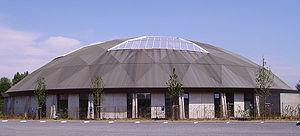
Bruges est une ville de Belgique située en Région flamande, chef-lieu et plus grande ville de la province de Flandre-Occidentale.
Kings Island
Le Boudewijn Seapark est un parc à thème et un parc animalier belge flamand, situé dans la province de Flandre-Occidentale, à Bruges, dans le quartier Sint-Michiels. Il doit son nom au roi Baudouin. Fondé en 1963 par le bourgmestre Michel Van Maele, sous le nom de Boudewijnpark, il est depuis 2004 la propriété du groupe espagnol Aspro-Ocio.
Saint-Michel ou Saint-Michel-lez-Bruges, en néerlandais Sint-Michiels est une section de la ville belge de Bruges située en Région flamande dans la province de Flandre-Occidentale.
Un delphinarium est un aquarium pour delphinidés, et parfois pour d'autres cétacés. Le plus souvent, ces animaux vivent dans un ensemble de bassins permettant leur présentation au public, leur élevage, leur dressage, des spectacles, et plus rarement des activités de recherche scientifique. Dans de rares delphinariums, les cétacés sont gardés dans un enclos ou un bassin en mer. Certains delphinariums mènent aussi des actions de secours aux cétacés échoués.